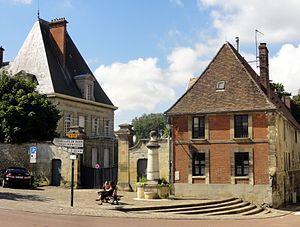
Place Amiral Ernest Peyron, avec l'entrée du château et une fontaine.
Le château de Marines est un édifice français situé sur la commune de Marines, dans le Val-d'Oise.